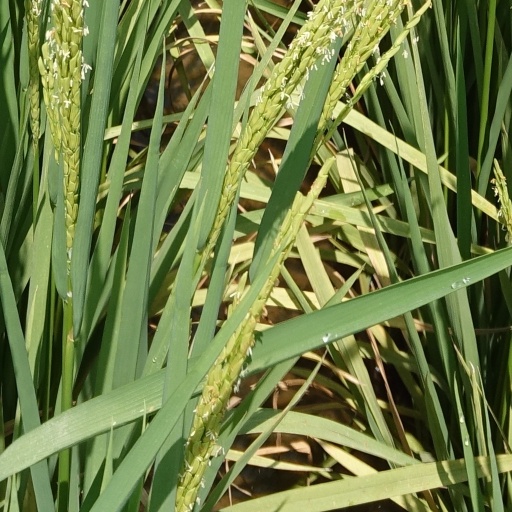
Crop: rice